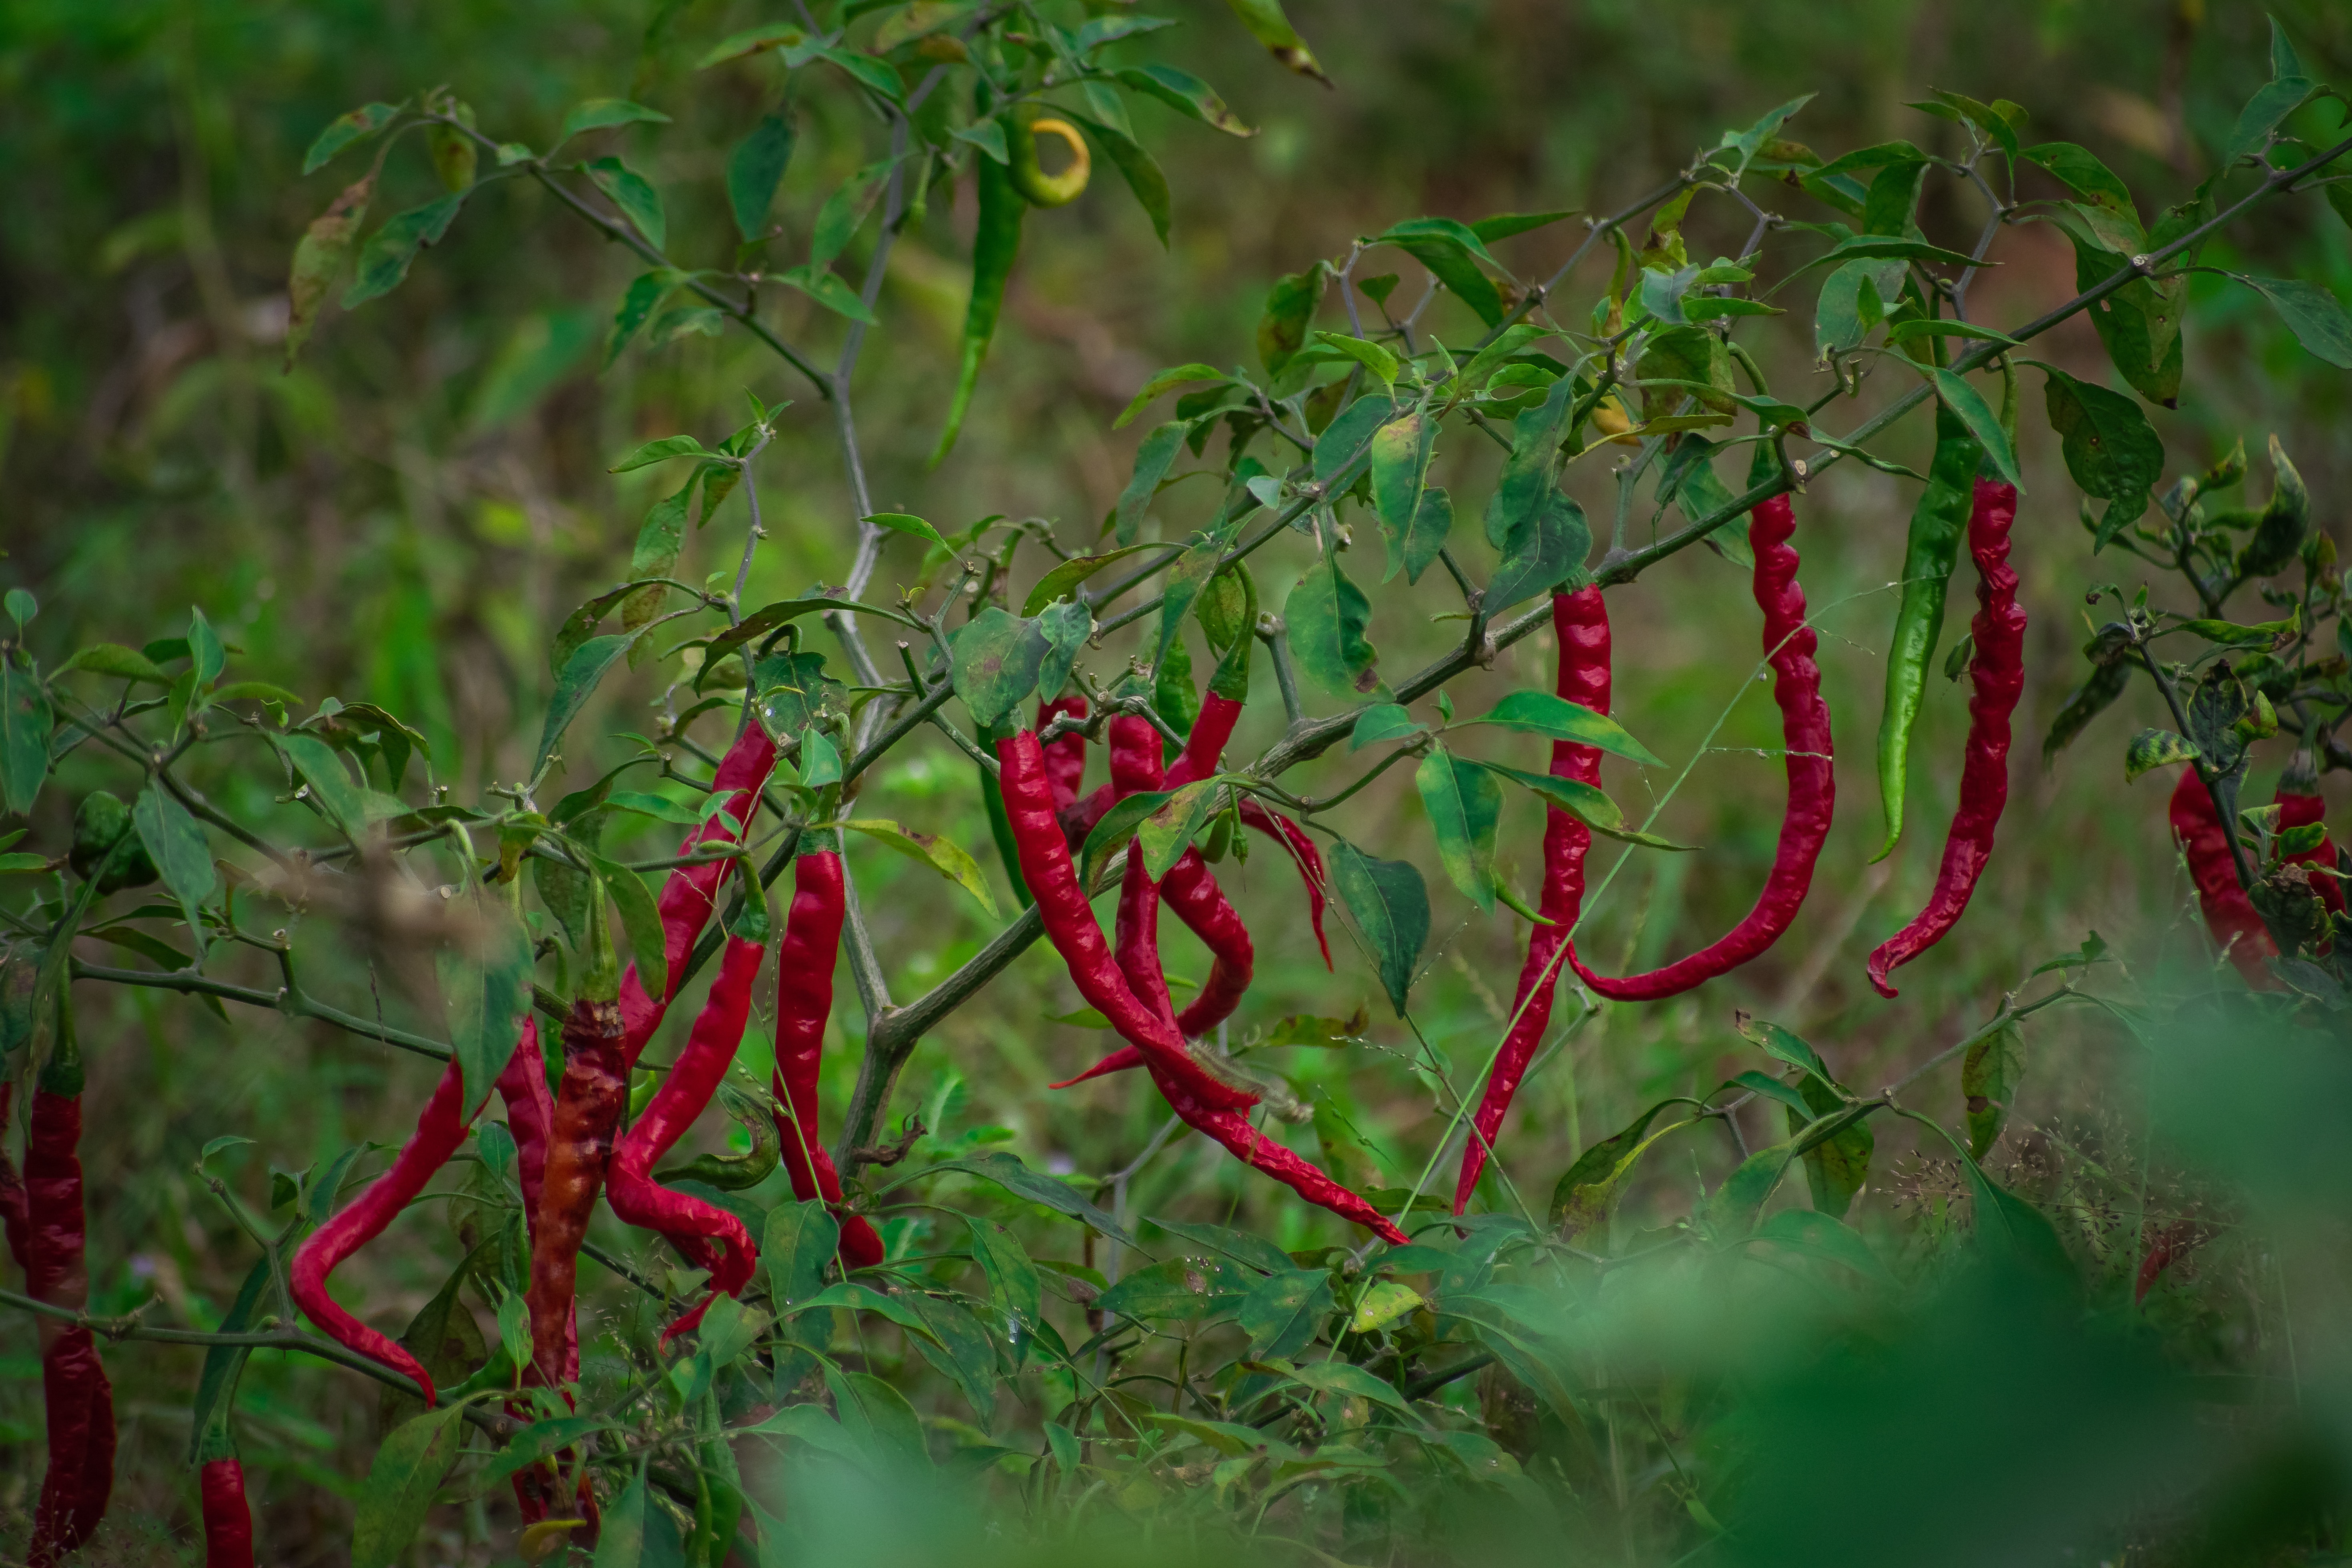
flower, plant, terrestrial plant, grass, groundcover, flowering plant, annual plant, forest, jungle, magenta, twig, shrub, plant stem, subshrub, art, herb, vascular plant, coquelicot, garden, metal, rainforest